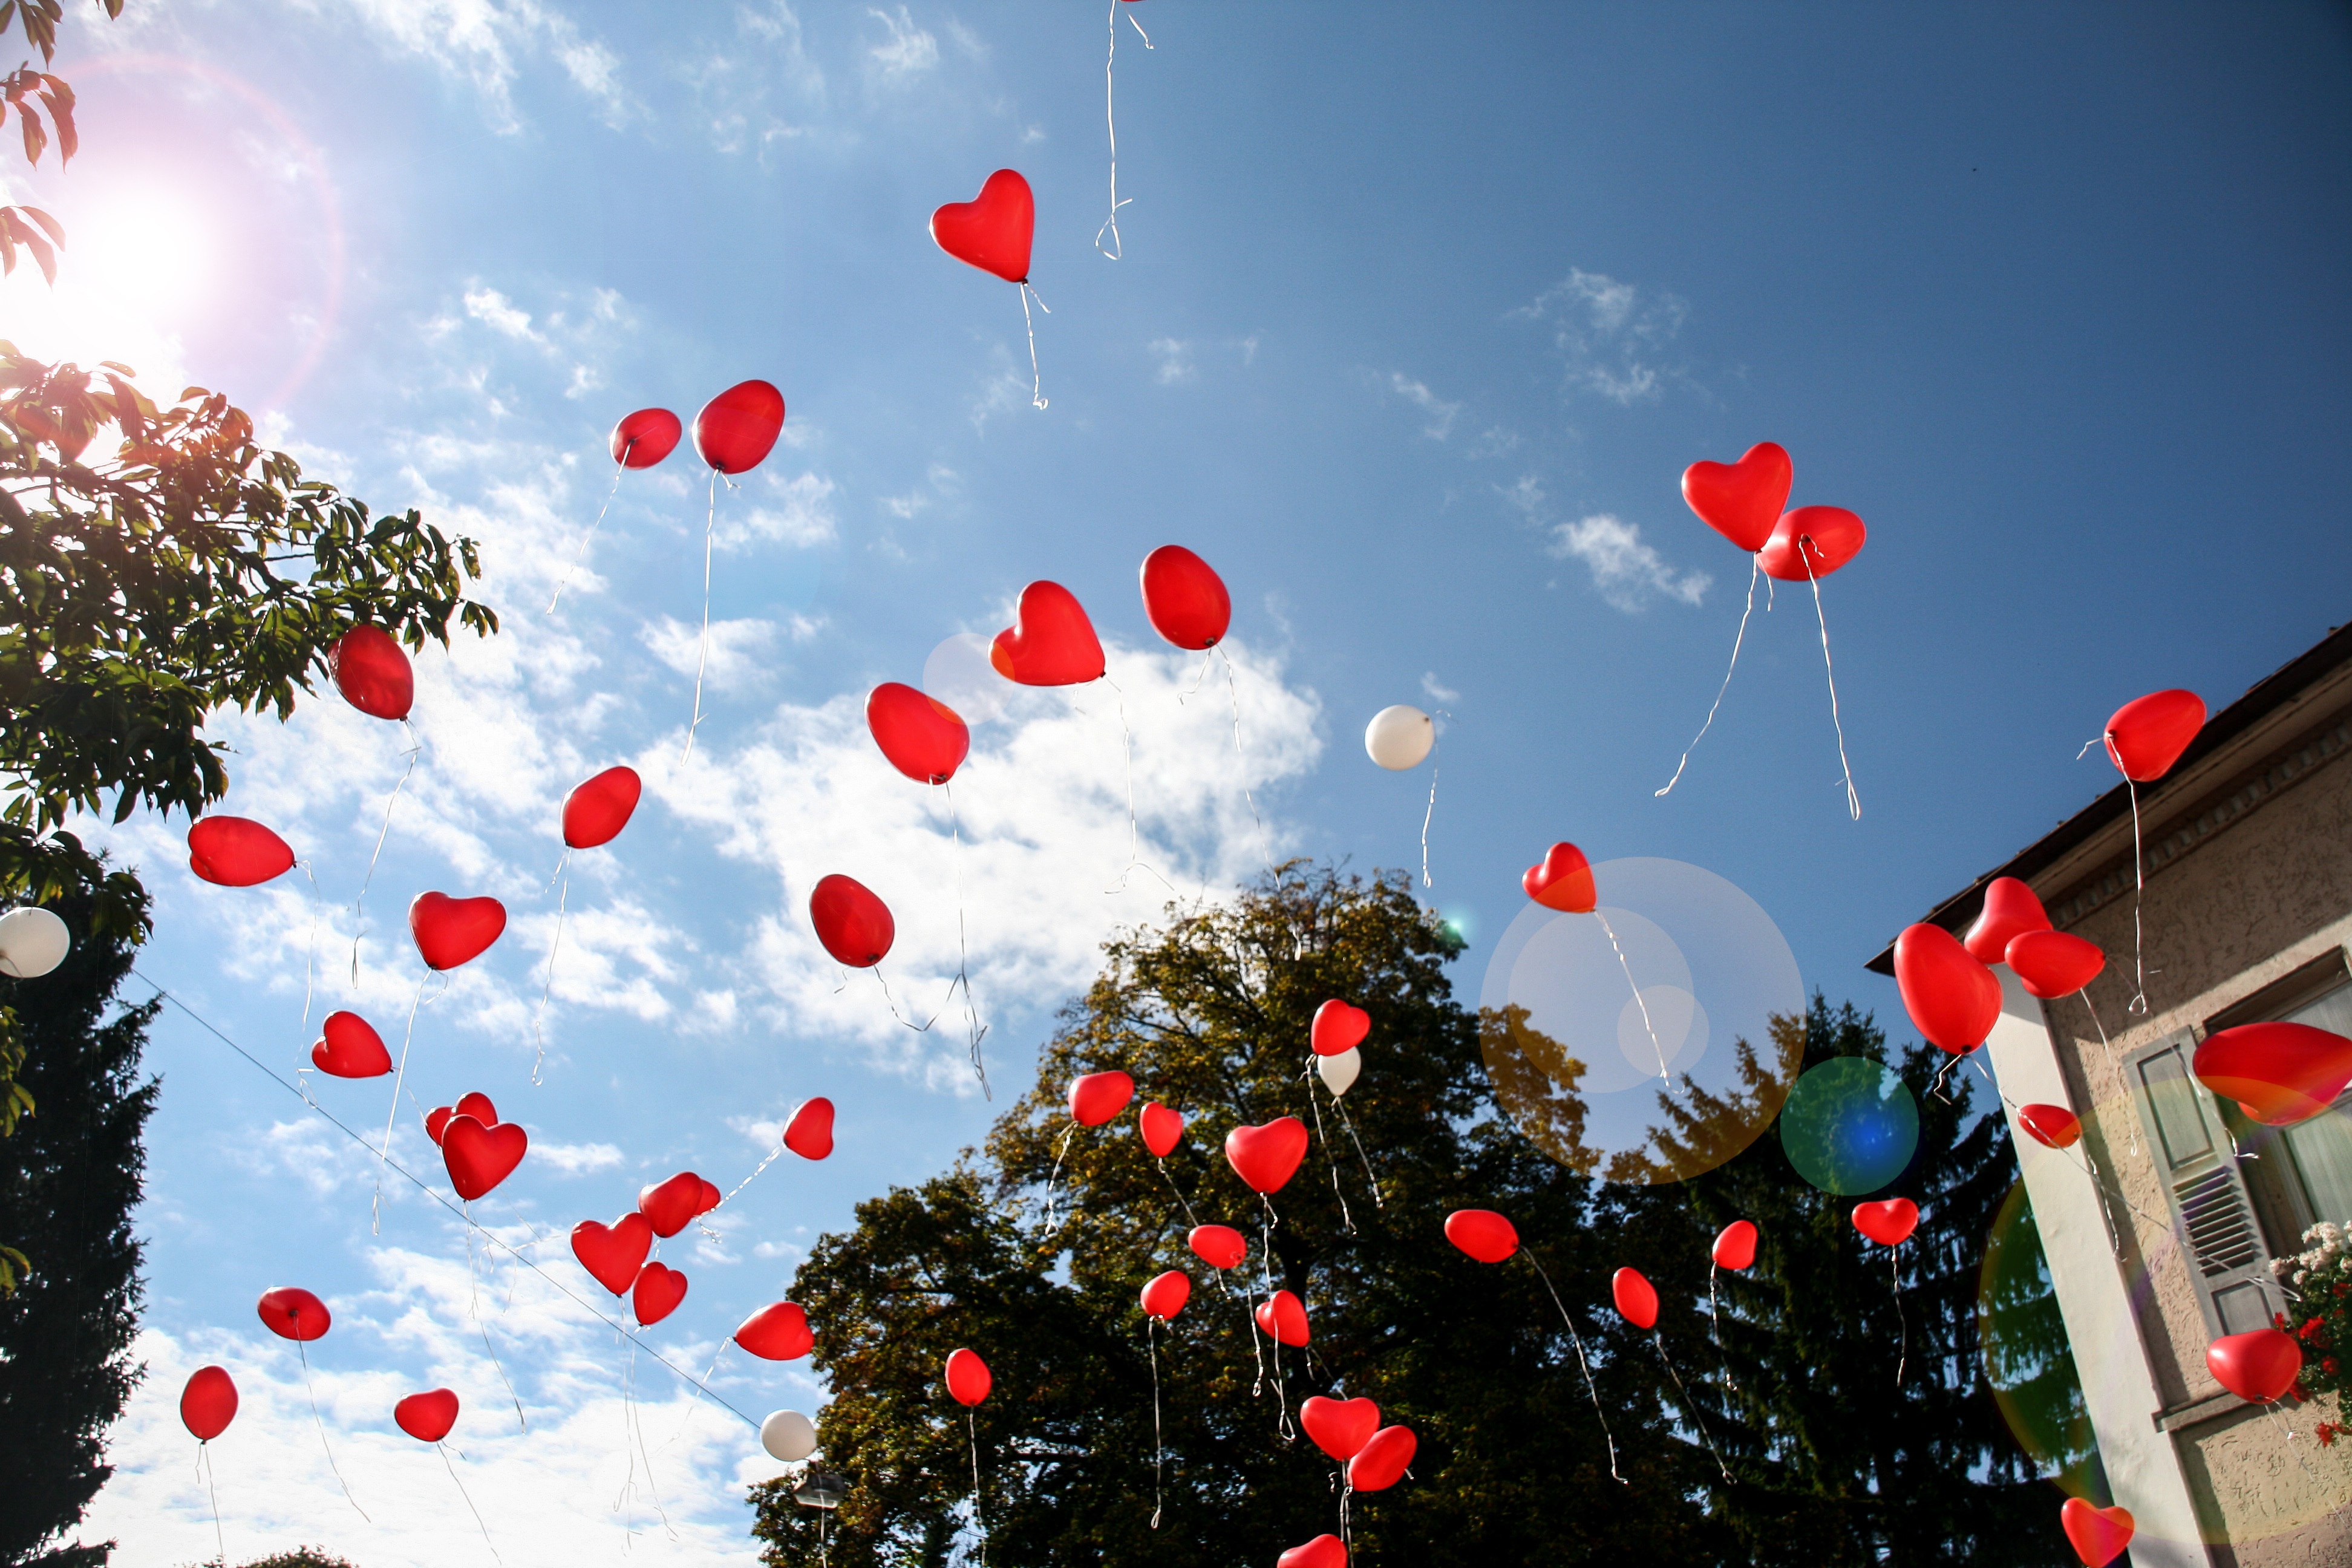
tree, sky, balloon, fly, celebration, heart, red, romance, romantic, blue, float, colorful, christmas, wedding, toy, christmas tree, heart shaped, upgrade, flap away, heart balloons, heart balloon